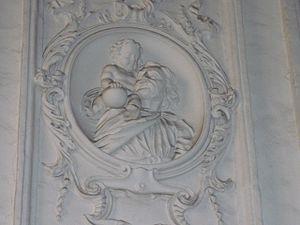
Saint Christophe, sculpture en stuc de François Antoine Peri, église du Finistère à Bruxelles, vers 1717
François Antoine Peri, ou Pery, est un stucateur actif à Bruxelles au XVIIIᵉ siècle.